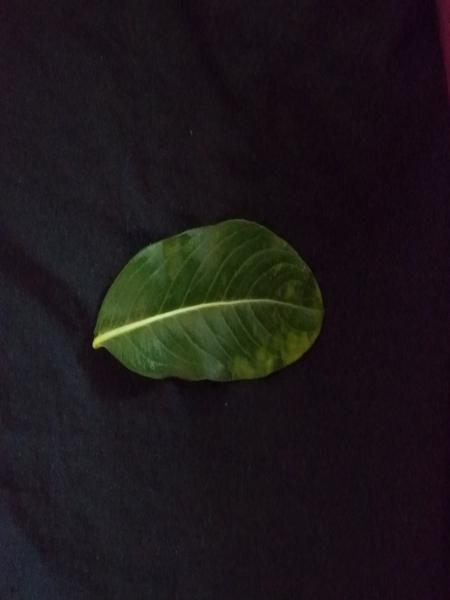
Plant: Catharanthus